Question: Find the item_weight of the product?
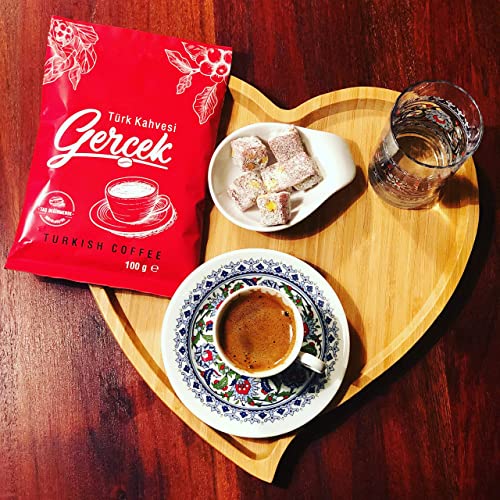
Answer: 100.0 gram